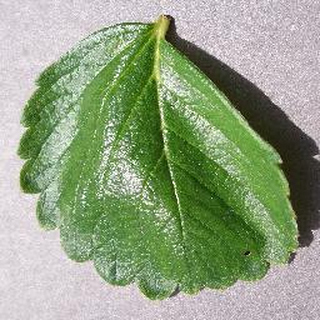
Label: healthy_strawberry